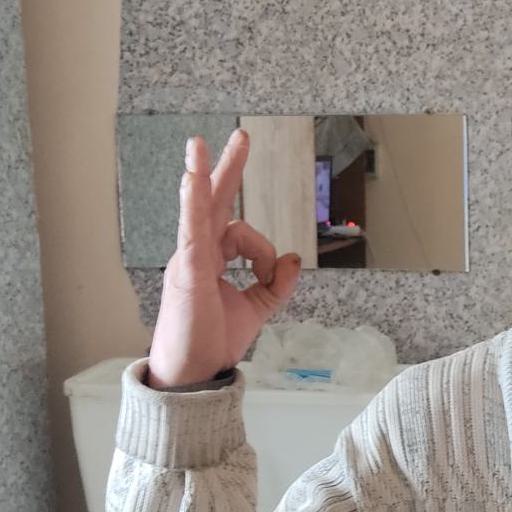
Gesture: ok